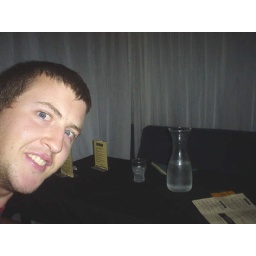
Me in my cool restaurant - Garuva. You kneel on the floor in front of your table